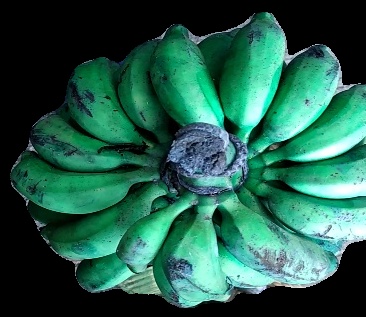
Variety: rasbale
Grade: grade3